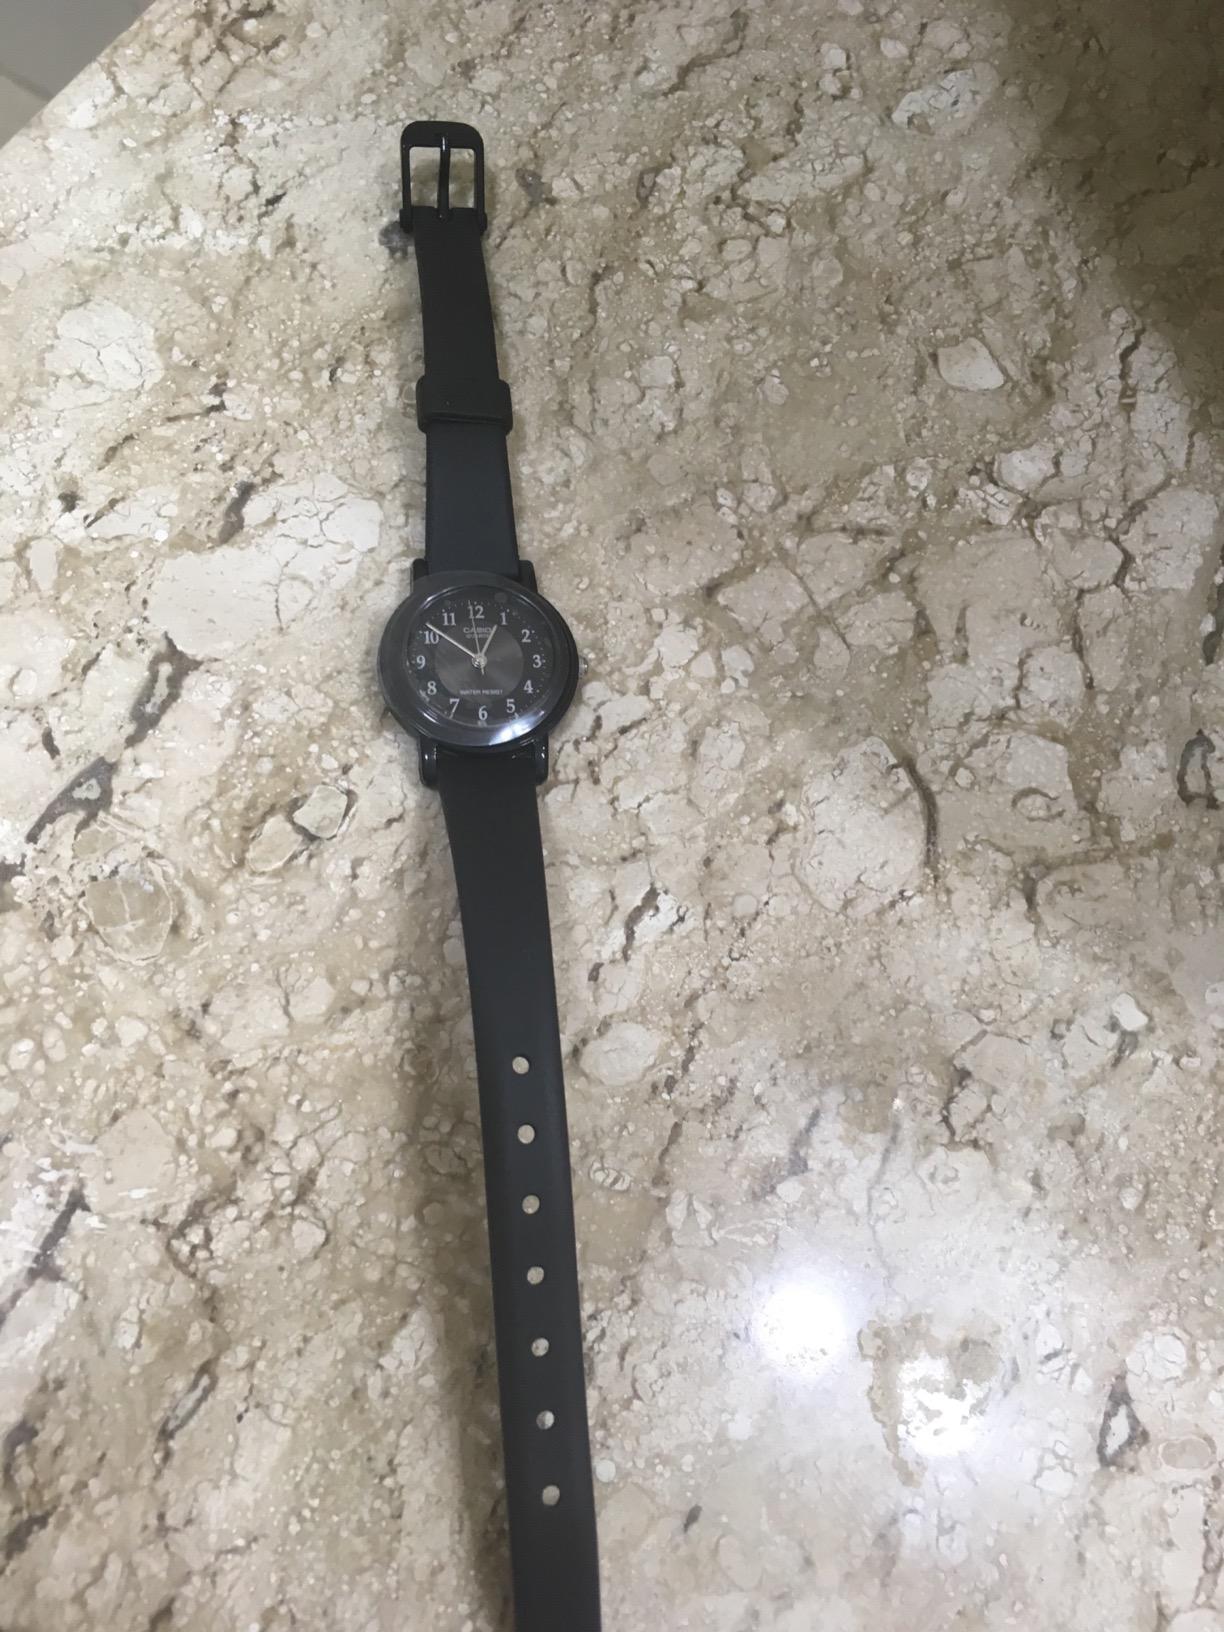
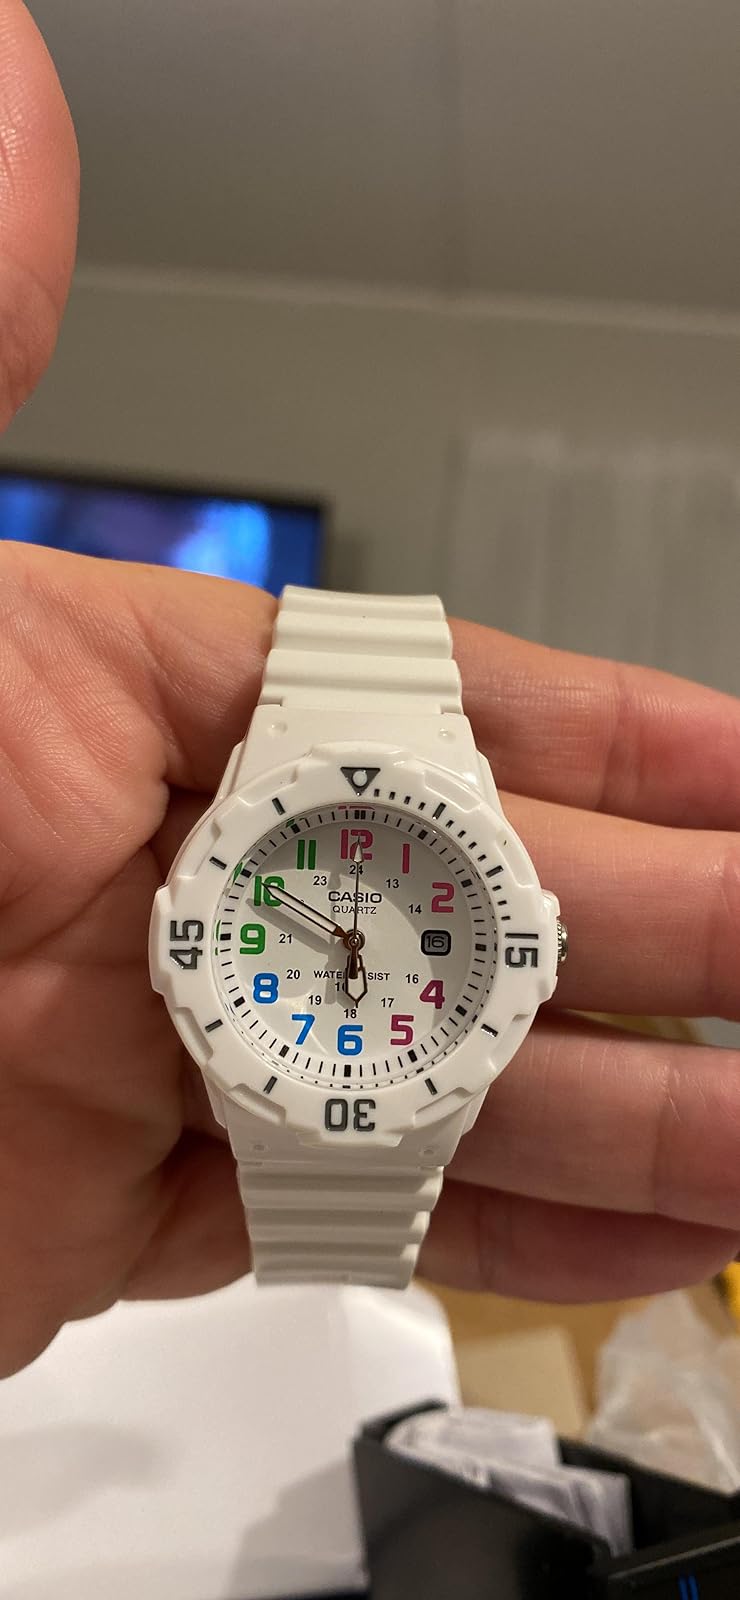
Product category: accessories_watch
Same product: no